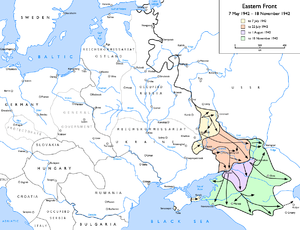
Les opérations militaires soviétiques pendant la Seconde Guerre mondiale ont été menées par l'Armée rouge, c'est-à-dire les forces armées de l'Union des républiques socialistes soviétiques, pendant la Seconde Guerre mondiale. Les noms ci-dessous sont ceux de l'historiographie soviétique puis russe, souvent différents des noms données par les Allemands et par les autres auteurs occidentaux.
La bataille du Caucase ou campagne du Caucase est le nom donné à l'ensemble d'opérations des forces de l'Axe et de l'URSS entre le 25 juillet 1942 et le 12 mai 1944 sur le front de l'Est pendant la Seconde Guerre mondiale pour le contrôle du Caucase, une région stratégique pour l'effort de guerre allemand.
Une proposition de fusion est en cours entre Grande Guerre patriotique et Front de l'Est (Seconde Guerre mondiale).
Les Bienveillantes est un roman de l’écrivain franco-américain Jonathan Littell, paru en août 2006. Il s’agit des mémoires d’un personnage fictif, Maximilien Aue, qui a participé aux massacres de masse nazis comme officier SS.
Le Cas Bleu est une offensive de la Wehrmacht sur le front de l'Est au cours de l'été 1942. Lancée le 28 juin 1942, elle sera renommée opération Braunschweig le 30 juin 1942.
La bataille de Stalingrad est la succession des combats qui, du 17 juillet 1942 au 2 février 1943, ont opposé les forces de l'URSS à celles du Troisième Reich et de ses alliés assaillant la ville de Stalingrad. Cette « bataille » d'un peu plus de six mois s'est déroulée en fait en quatre phases, l'approche de la ville par les armées de l’Axe, les combats urbains pour sa conquête à partir de septembre 1942, puis la contre-offensive soviétique, jusqu'à l'encerclement et à la reddition des troupes allemandes. L'ensemble de ces combats, dans et hors de la ville, ont coûté la vie à plus de 800 000 Soviétiques, civils et combattants, et à 400 000 militaires allemands, roumains, italiens, hongrois et croates.